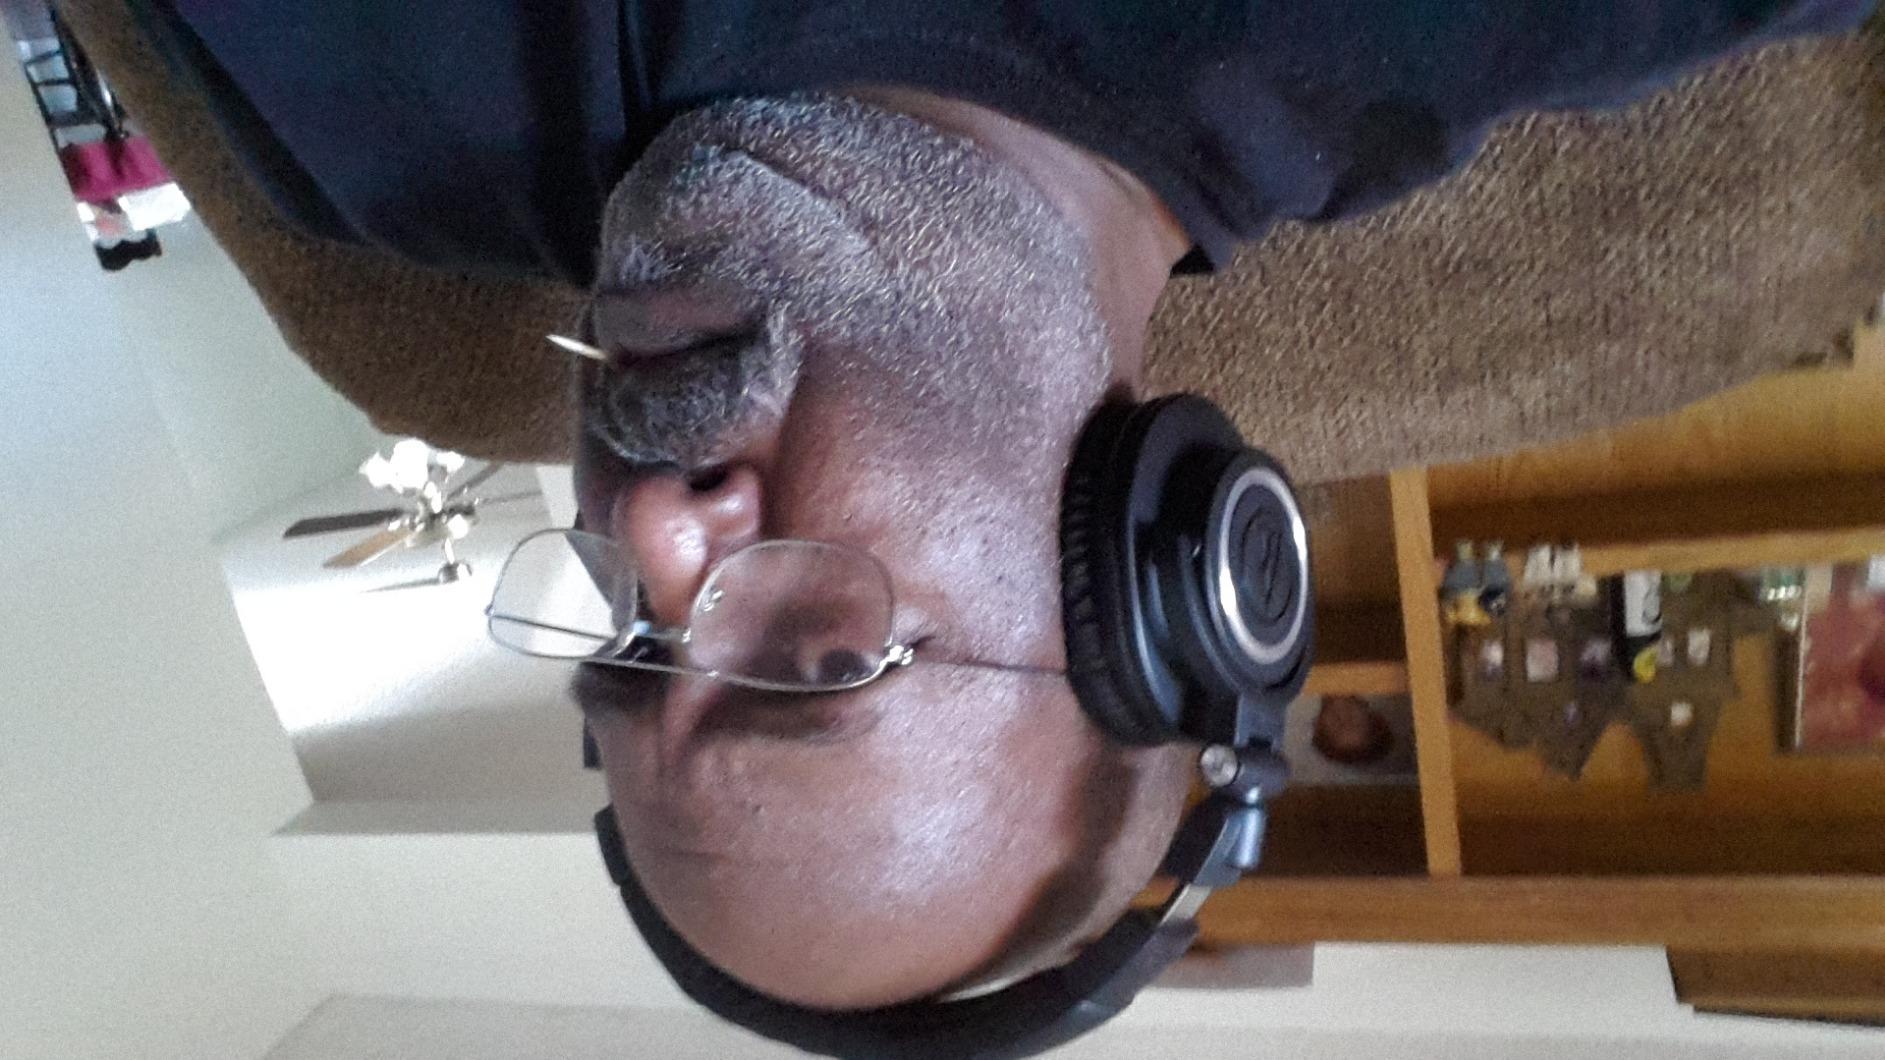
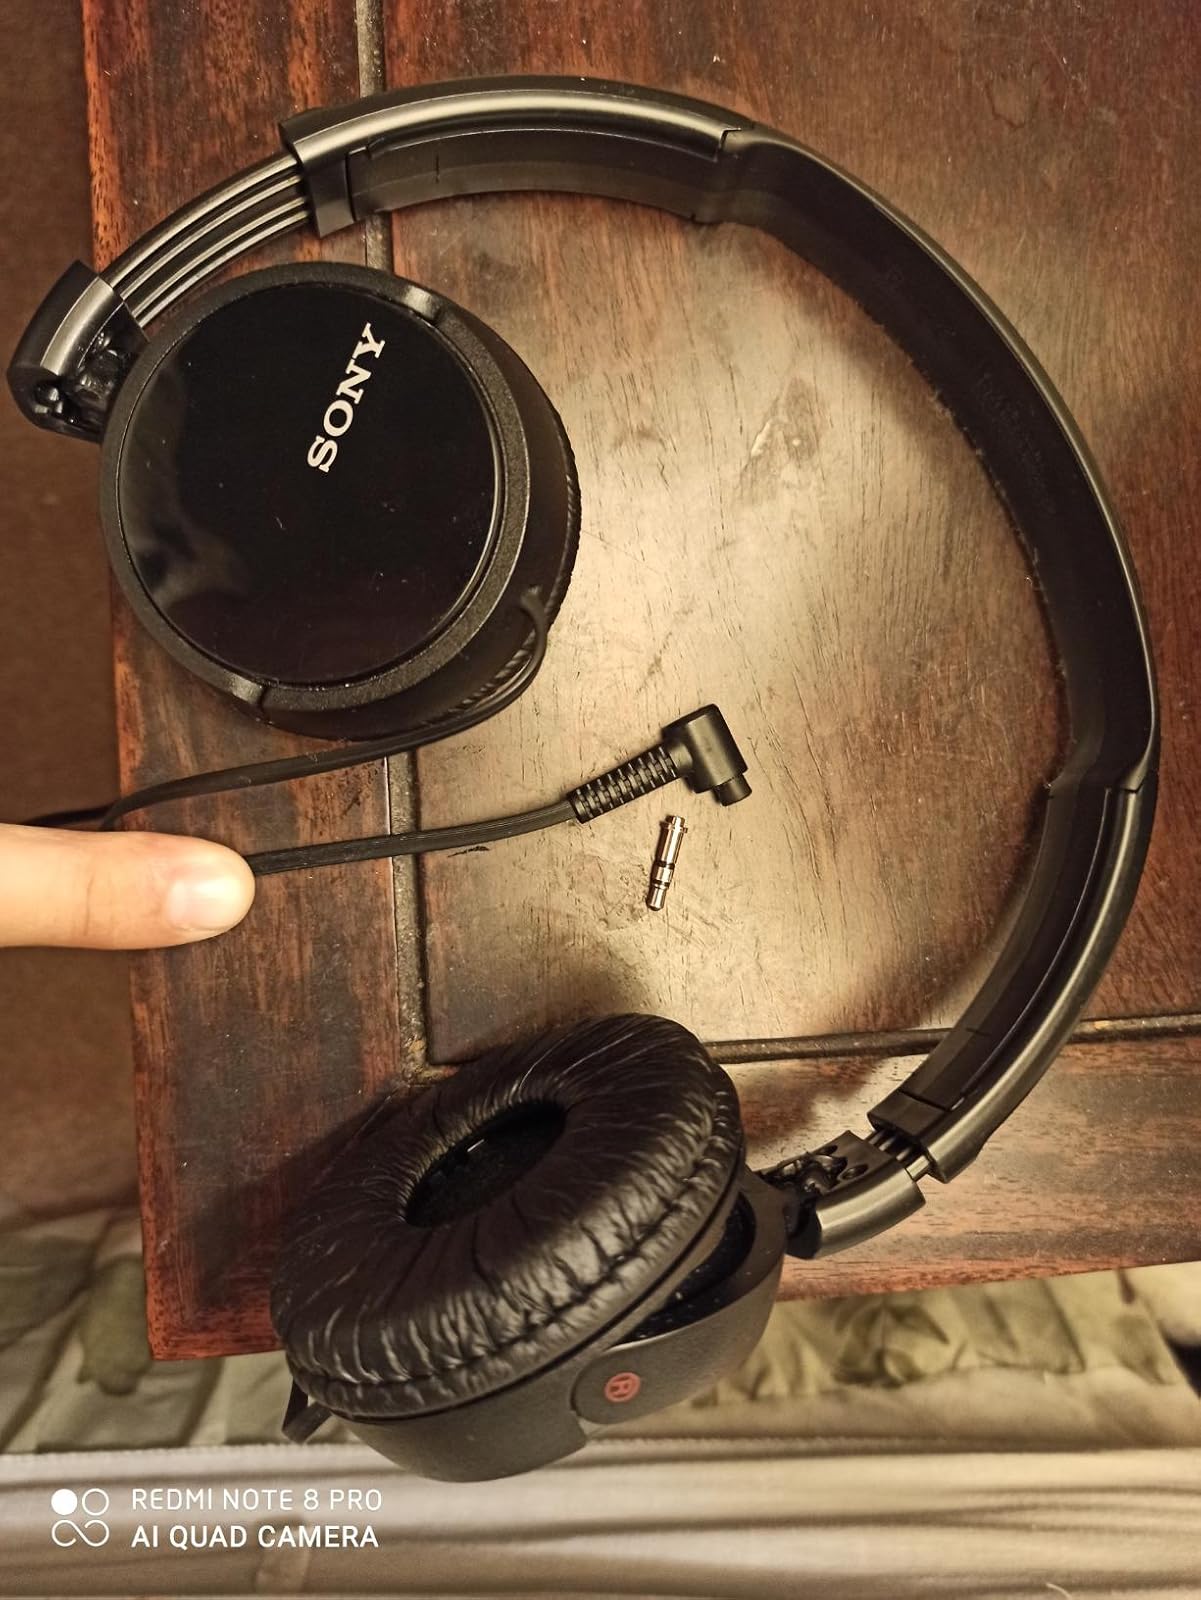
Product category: headphones
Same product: no